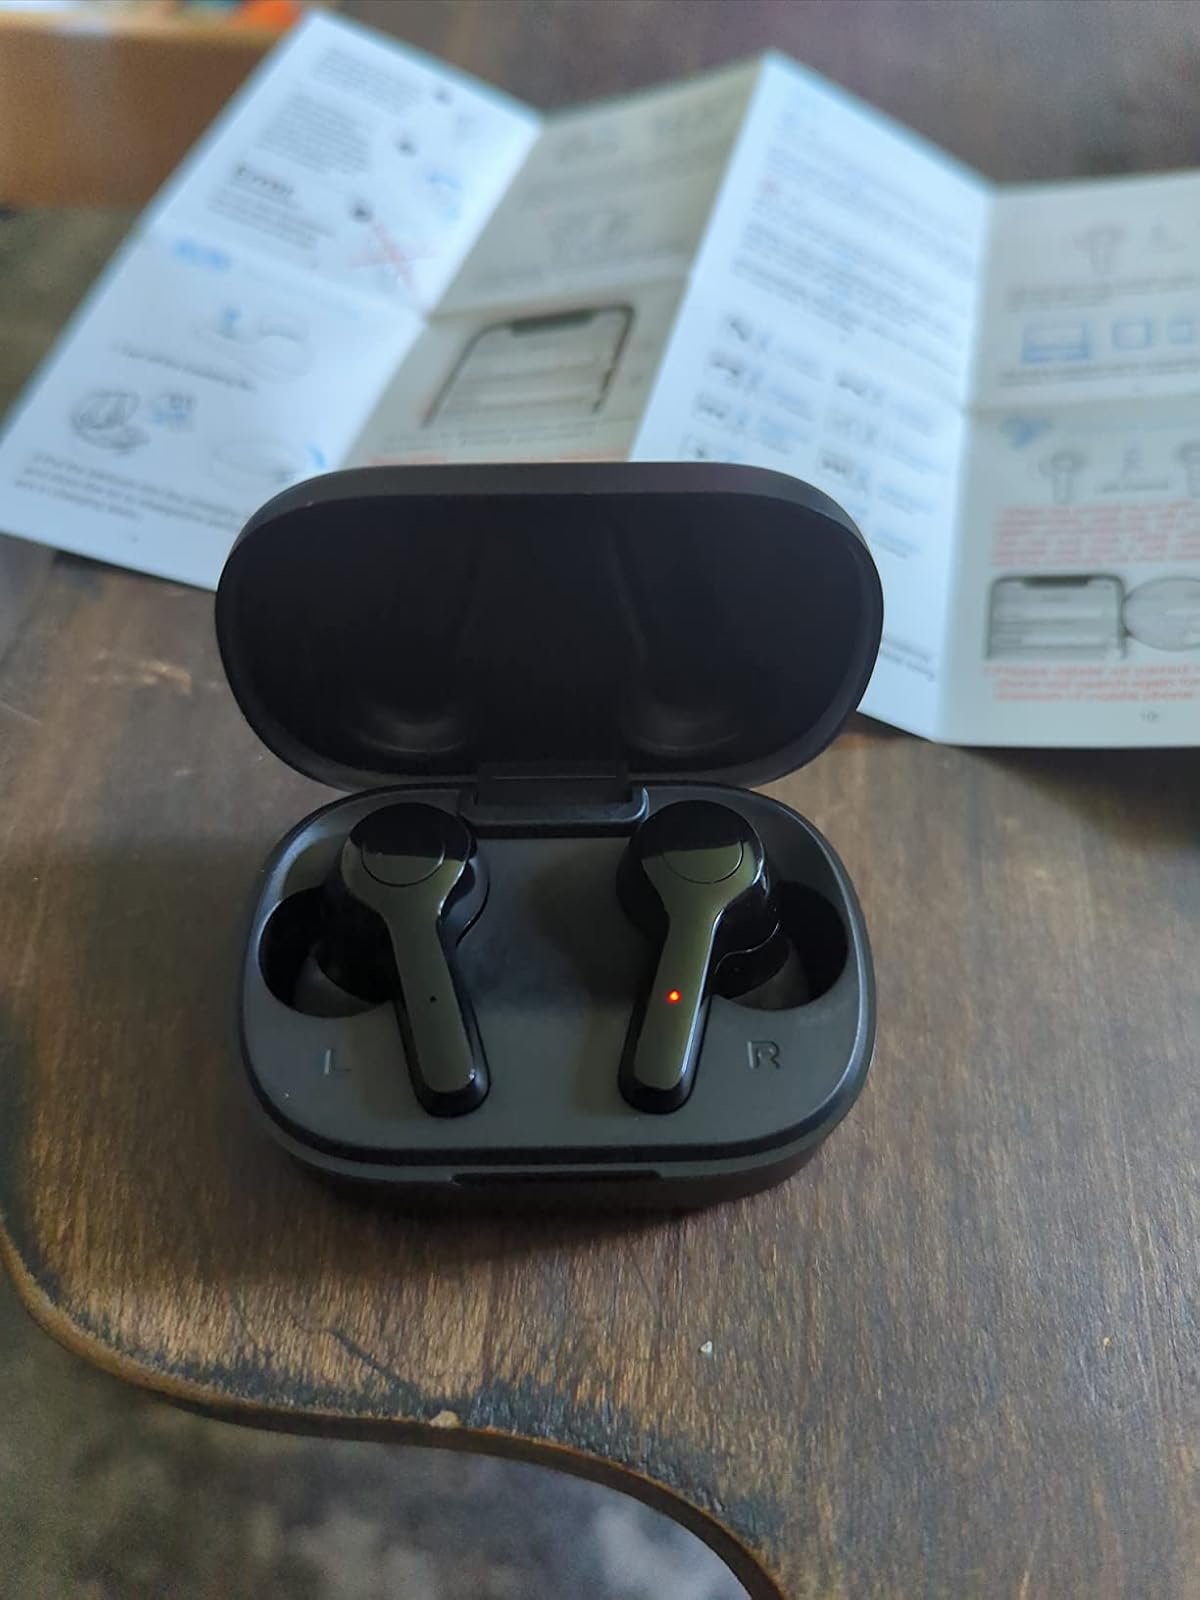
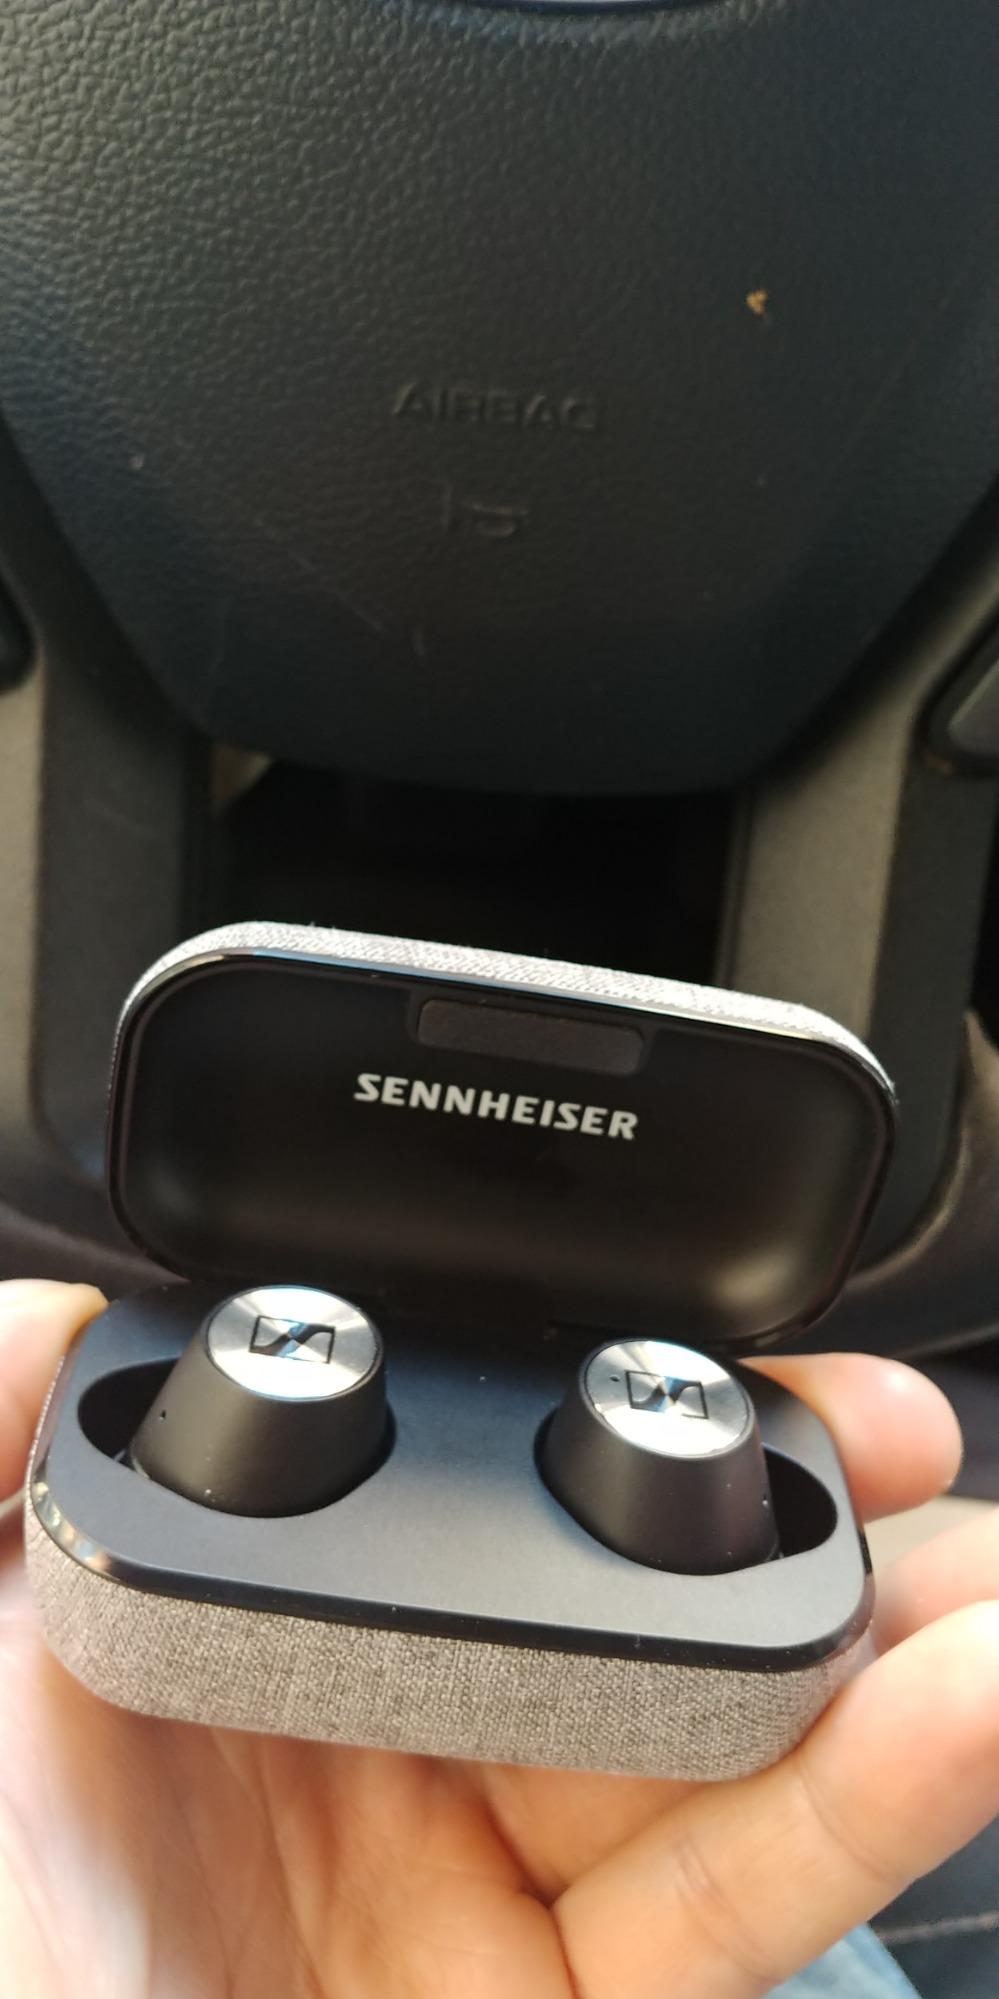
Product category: earbuds
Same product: no